Pat Robertson

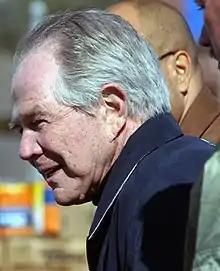
Robertson in 2006

Marion Gordon "Pat" Robertson (March 22, 1930 – June 8, 2023) was an American media mogul, televangelist, political commentator, presidential candidate, and charismatic minister. Robertson advocated a conservative Christian ideology and was known for his involvement in Republican Party politics. He was associated with the Charismatic movement within Protestant evangelicalism. He served as head of Regent University and of the Christian Broadcasting Network (CBN).